Sugar Ray Leonard

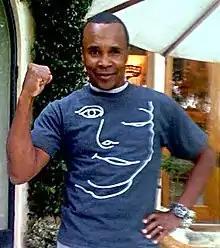
Leonard in 2007

Leonard has worked as a boxing analyst for ABC, CBS, NBC, ESPN, HBO and EPIX. His relationship with HBO lasted for more than a decade. It ended in 1990, after HBO was not offered an opportunity to bid on the telecast rights to Leonard's fight with Terry Norris. HBO believed it would be inappropriate for Leonard to continue with them if they couldn't bid on his fights. Leonard's attorney, Mike Trainer, said, "There never has been a linkage between his broadcasting and his fighting."